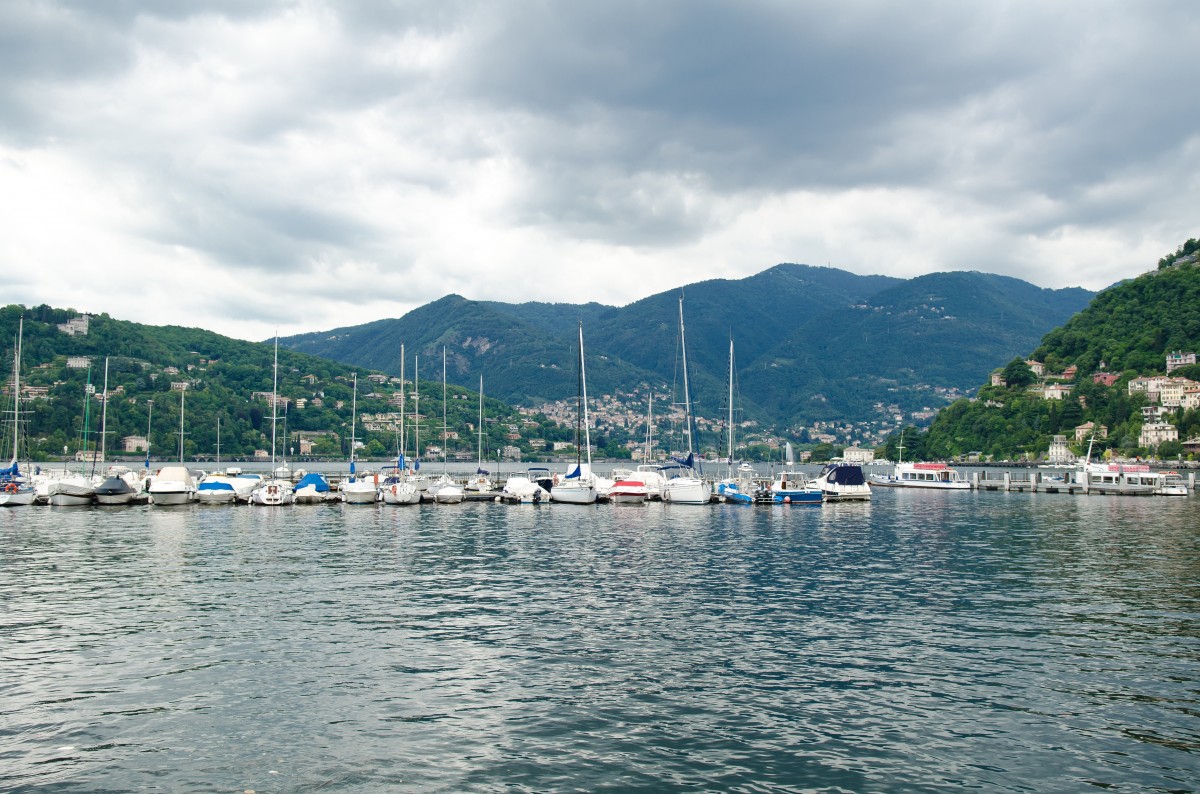
Tags: coast, dock, boat, lake, vacation, vehicle, bay, harbor, fjord, marina, body of water